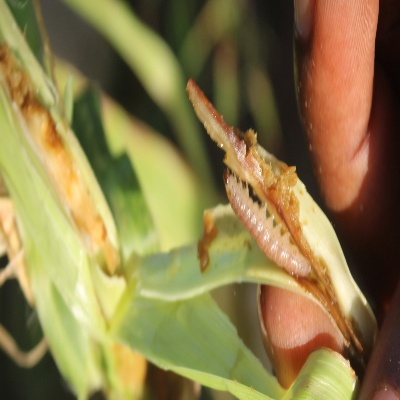
Crop: Maize
Condition: fall armyworm